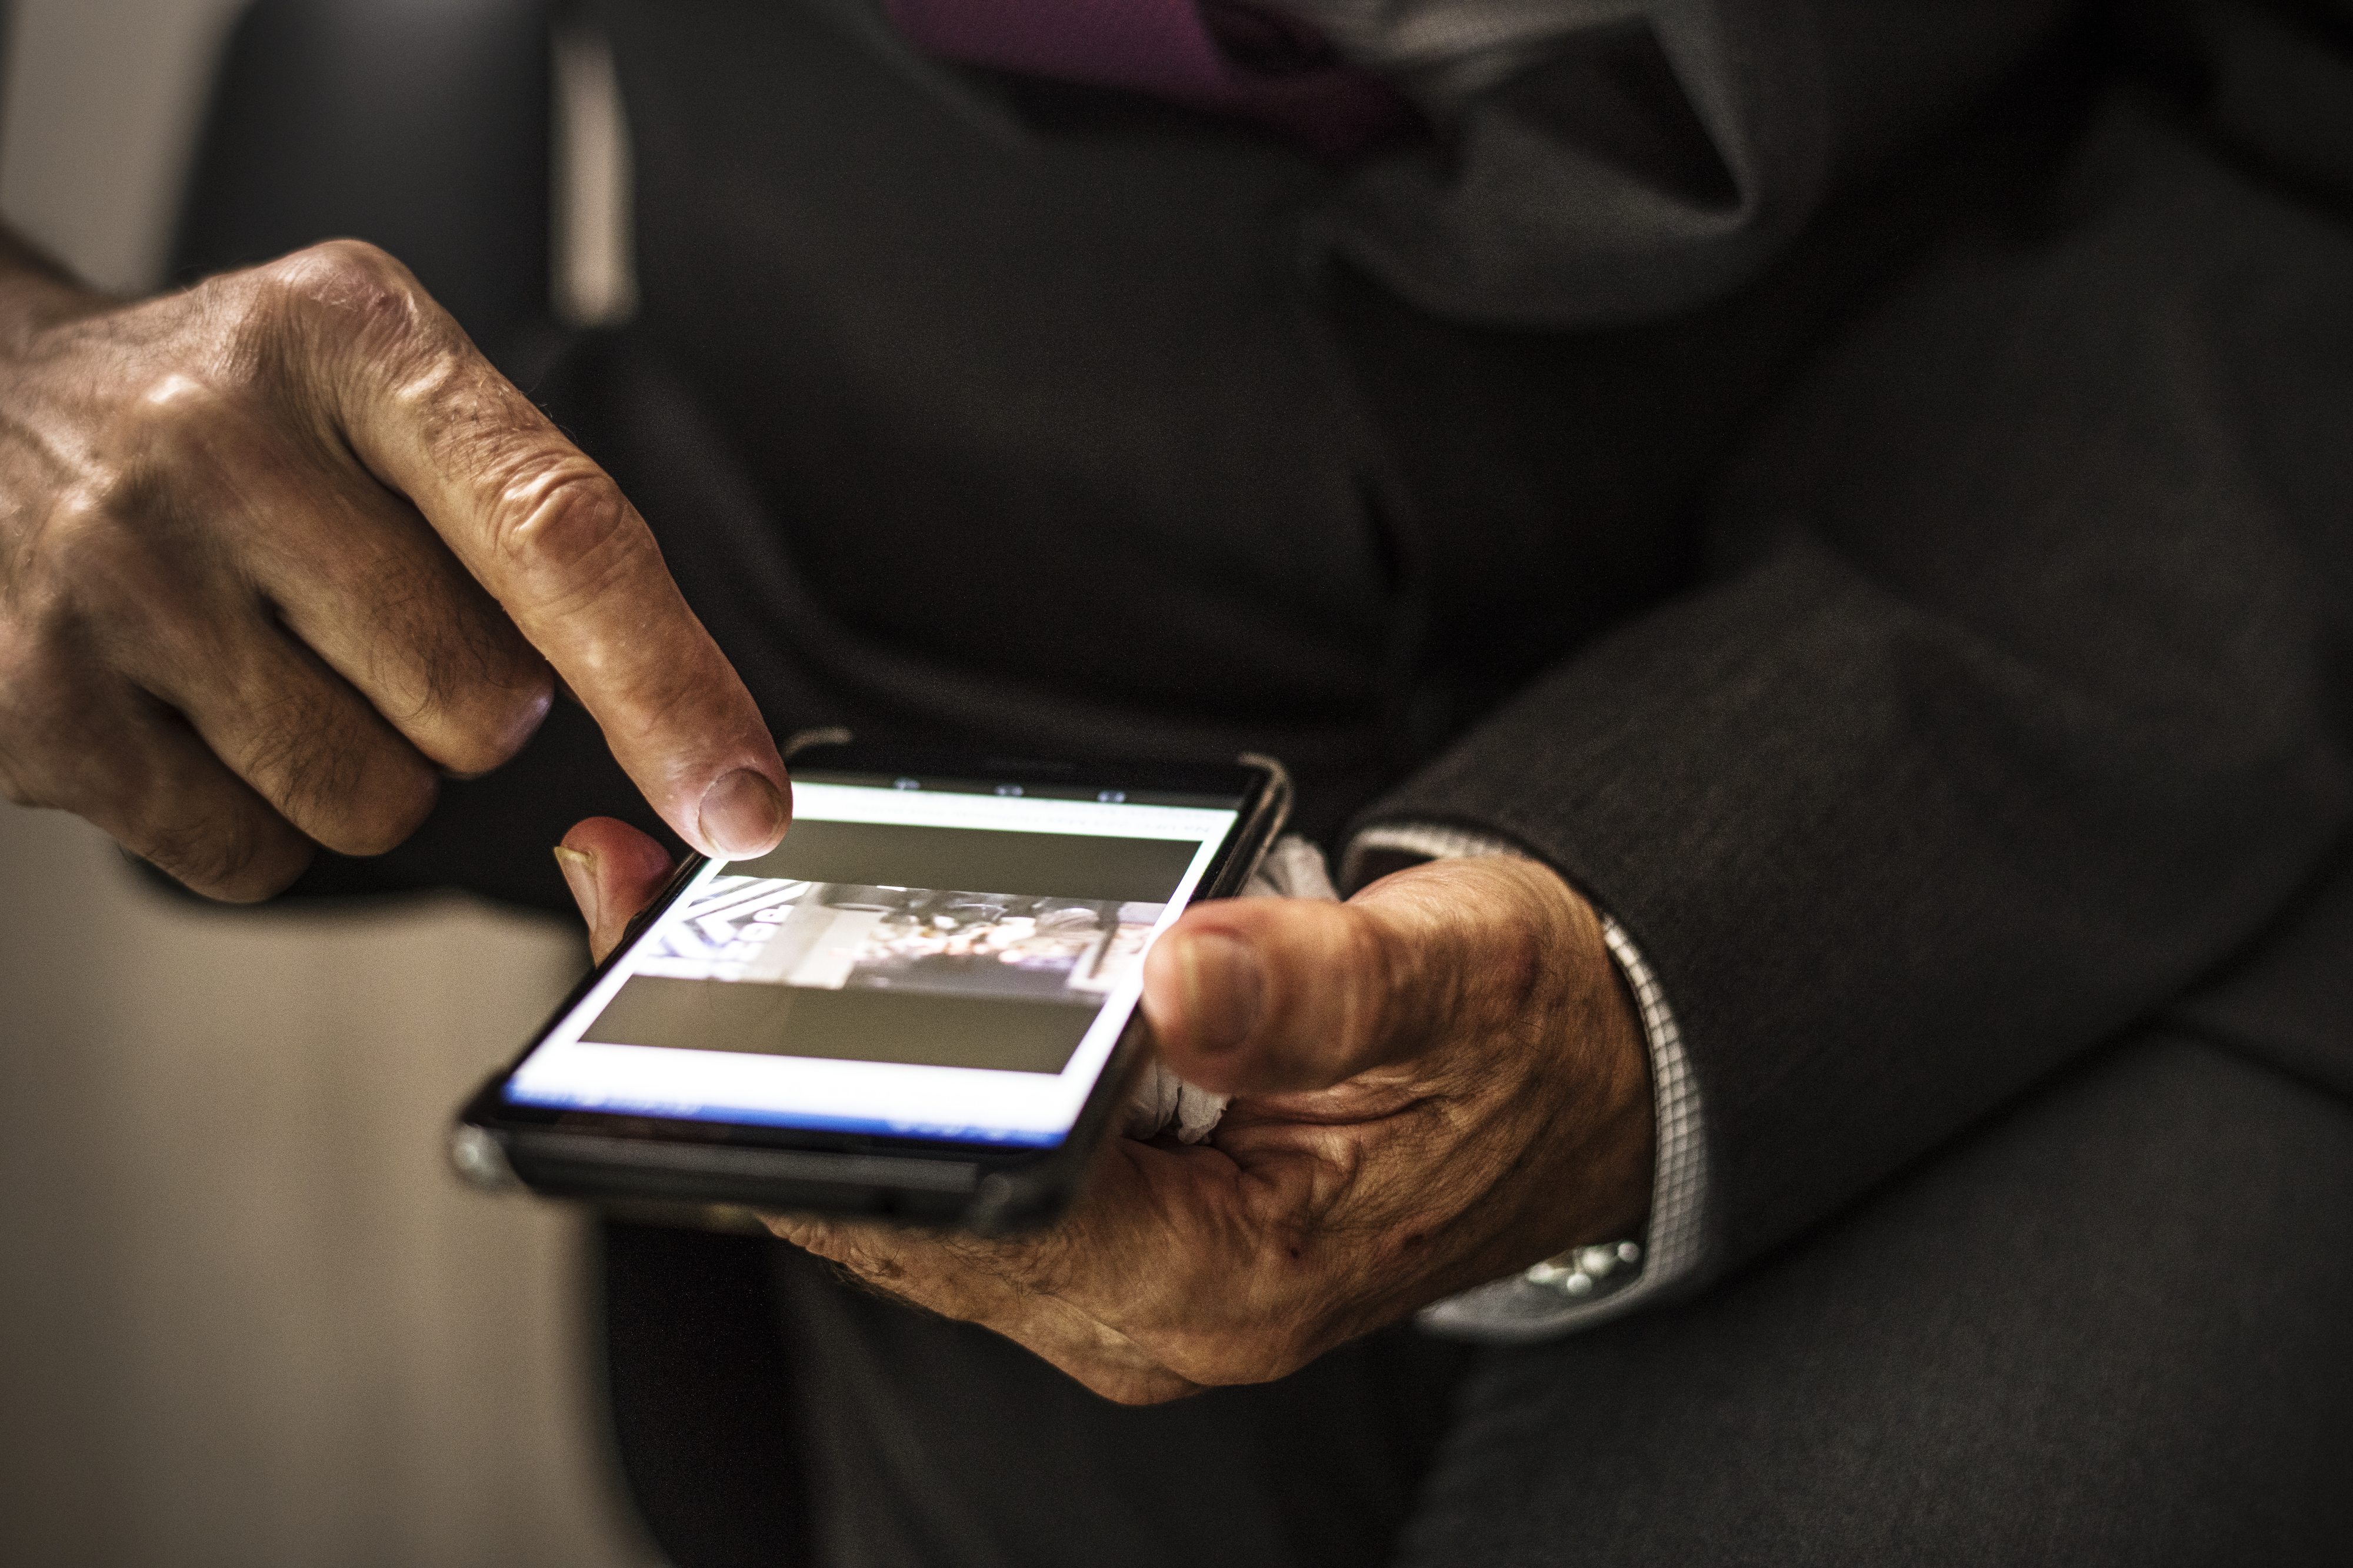
adult, american, application, boss, business, businessman, checking, copy space, design space, device, digital, european, gallery, guy, hand, holding, image, image editor, internet, leisure, lifestyle, looking, man, manager, messaging, office, one, person, phone, photo, playing, professional, scrolling, smartphone, sms, suit, technology, text, texting, touching, using, westerner, white, wifi, wireless, working, electronic device, gadget, mobile phone, communication device, cellular network, finger, electronics, mobile device